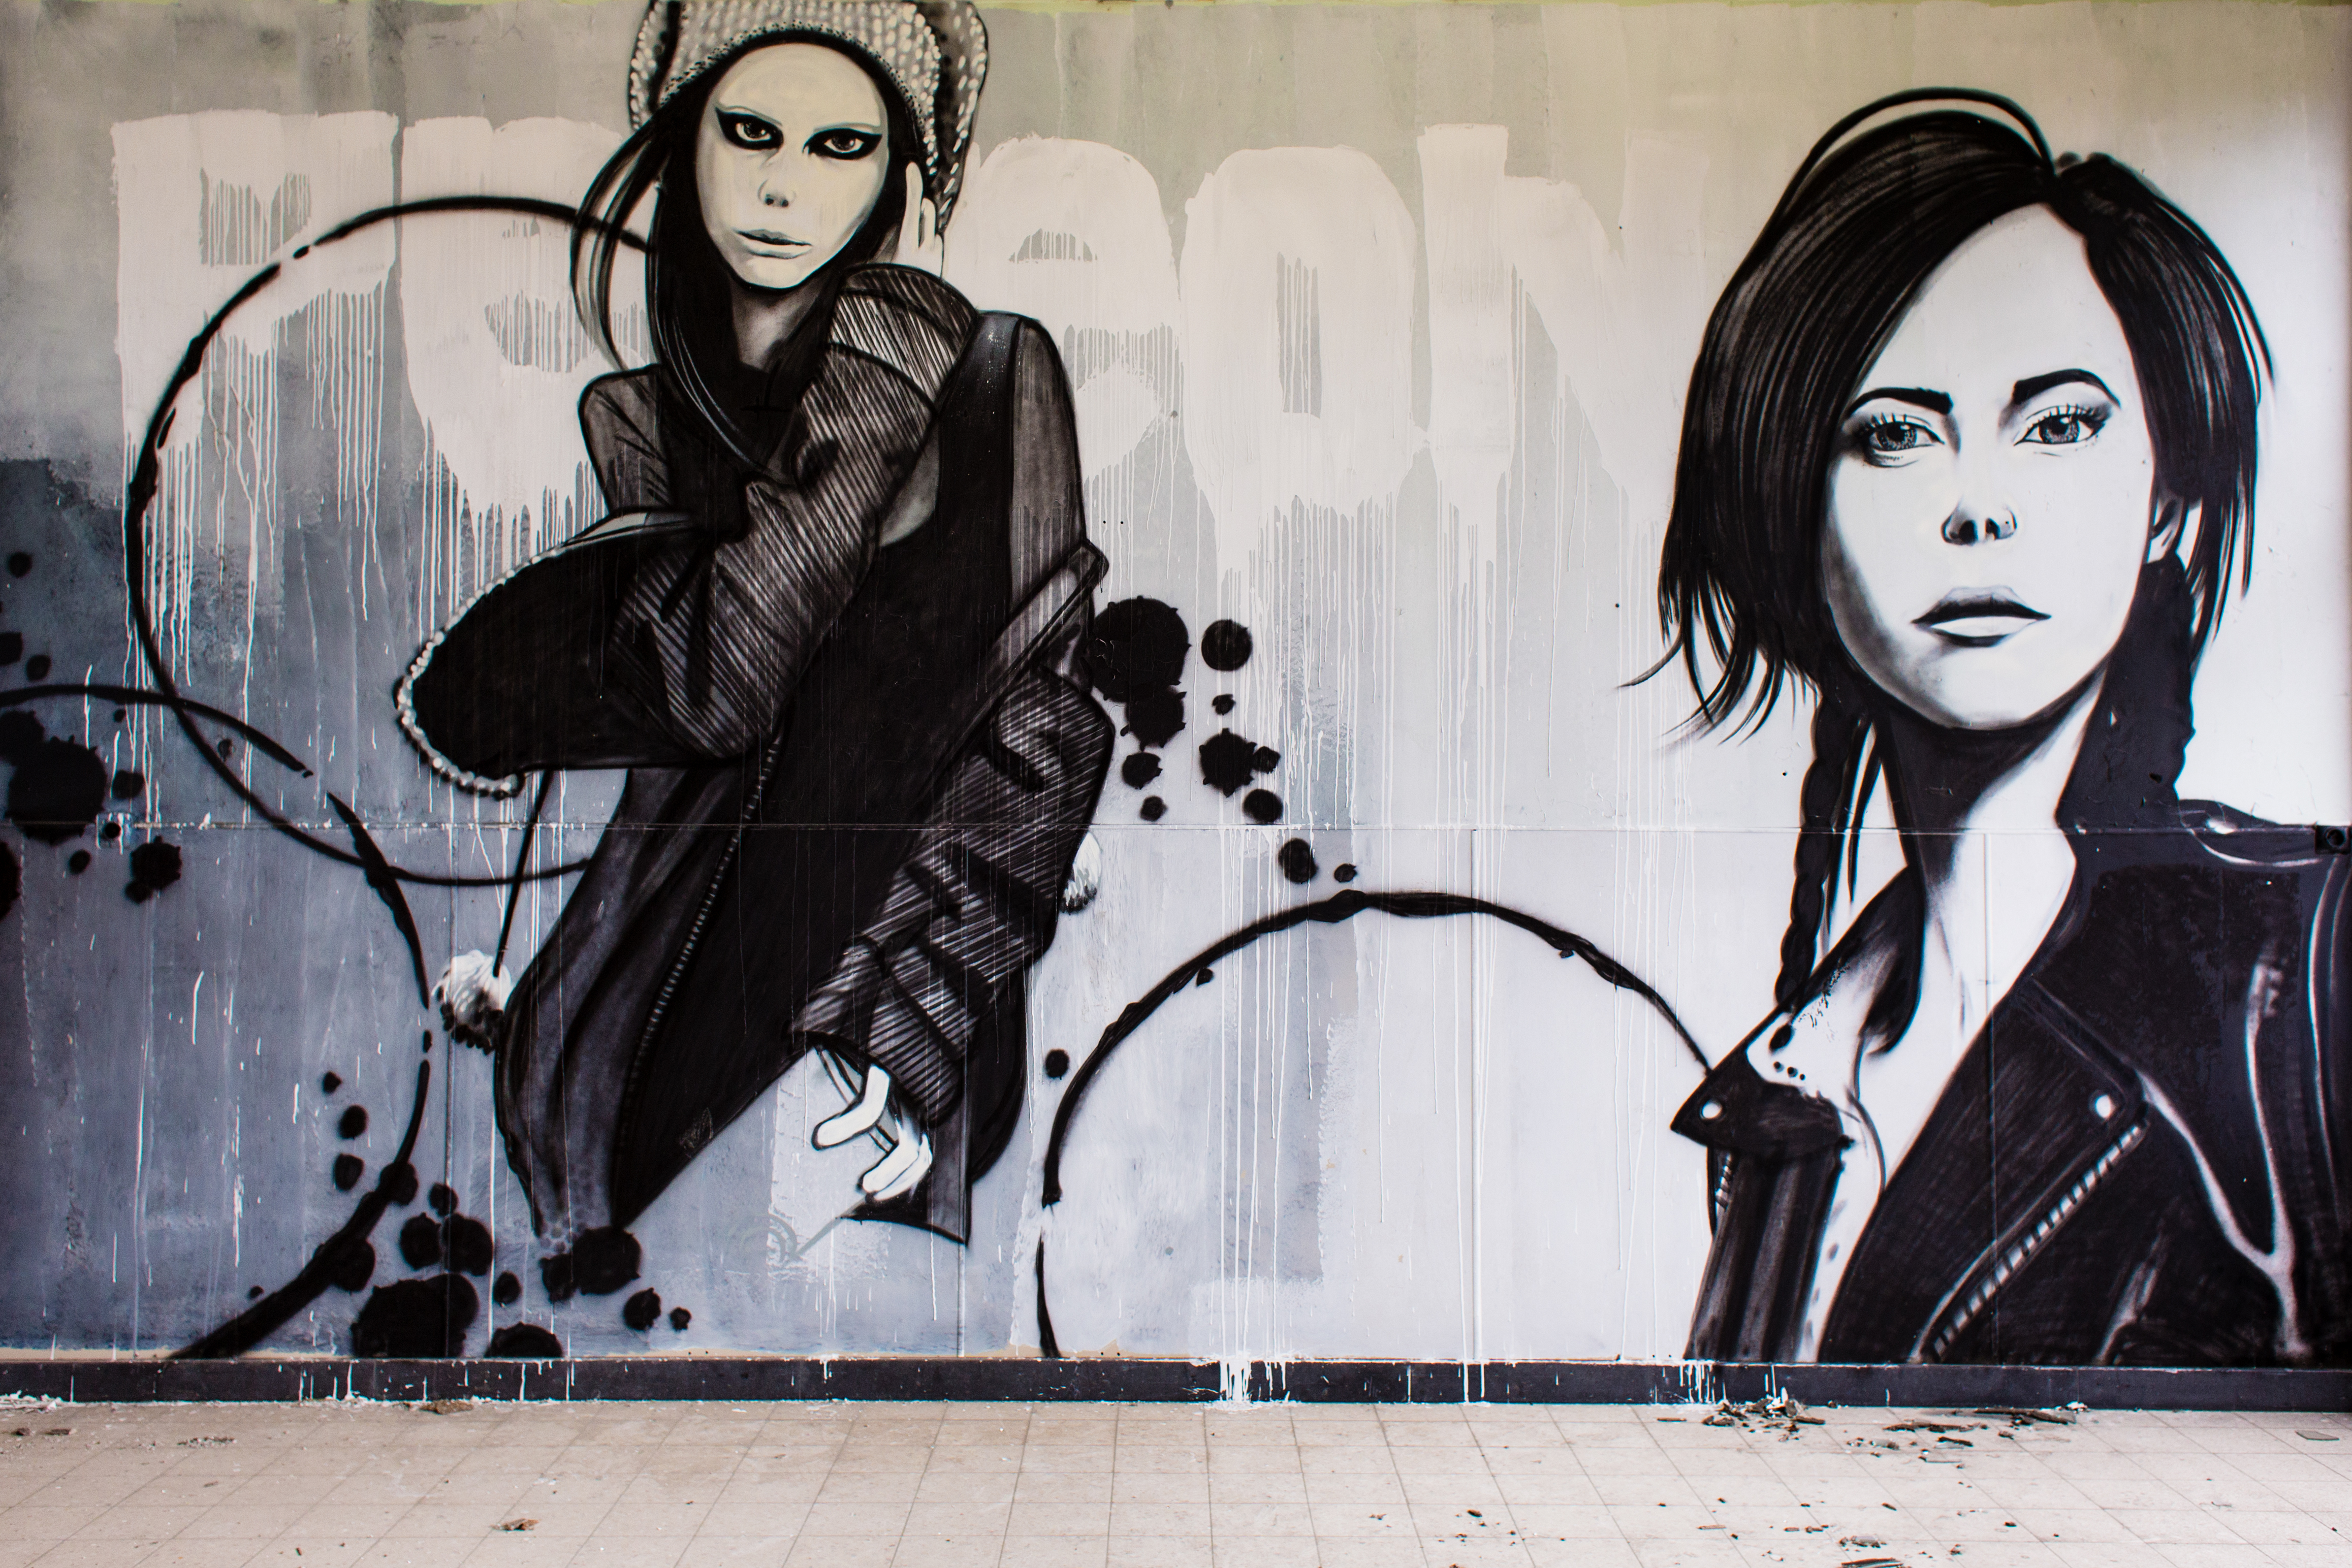
graffiti, urban, exploration, abandoned, building, school, street art, wall, black and white, art, black hair, urban area, fashion, cool, monochrome, font, photography, mural, long hair, street, style, visual arts, illustration